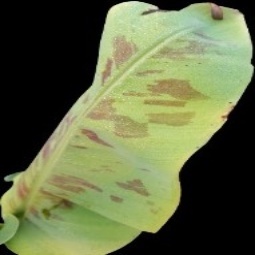
Label: Healthy